Photography in Sudan

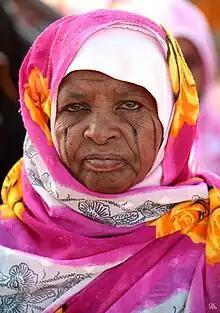

Riefenstahl travelled to the Nuba mountains in the 1960s and 1970s when she was over 60. On her return she published her colour images of Nuba people in traditional settings in two books titled "Die Nuba" ("The Last of the Nuba") and "Die Nuba von Kau" ("The People of Kau"). For some of her photographs and film scenes, she relied on Sudanese cameraman Gadalla Gubara, who accompanied her to the Nuba mountains. Both photo books became international bestsellers and attracted much attention to the archaic lifestyle of these ethnic groups.